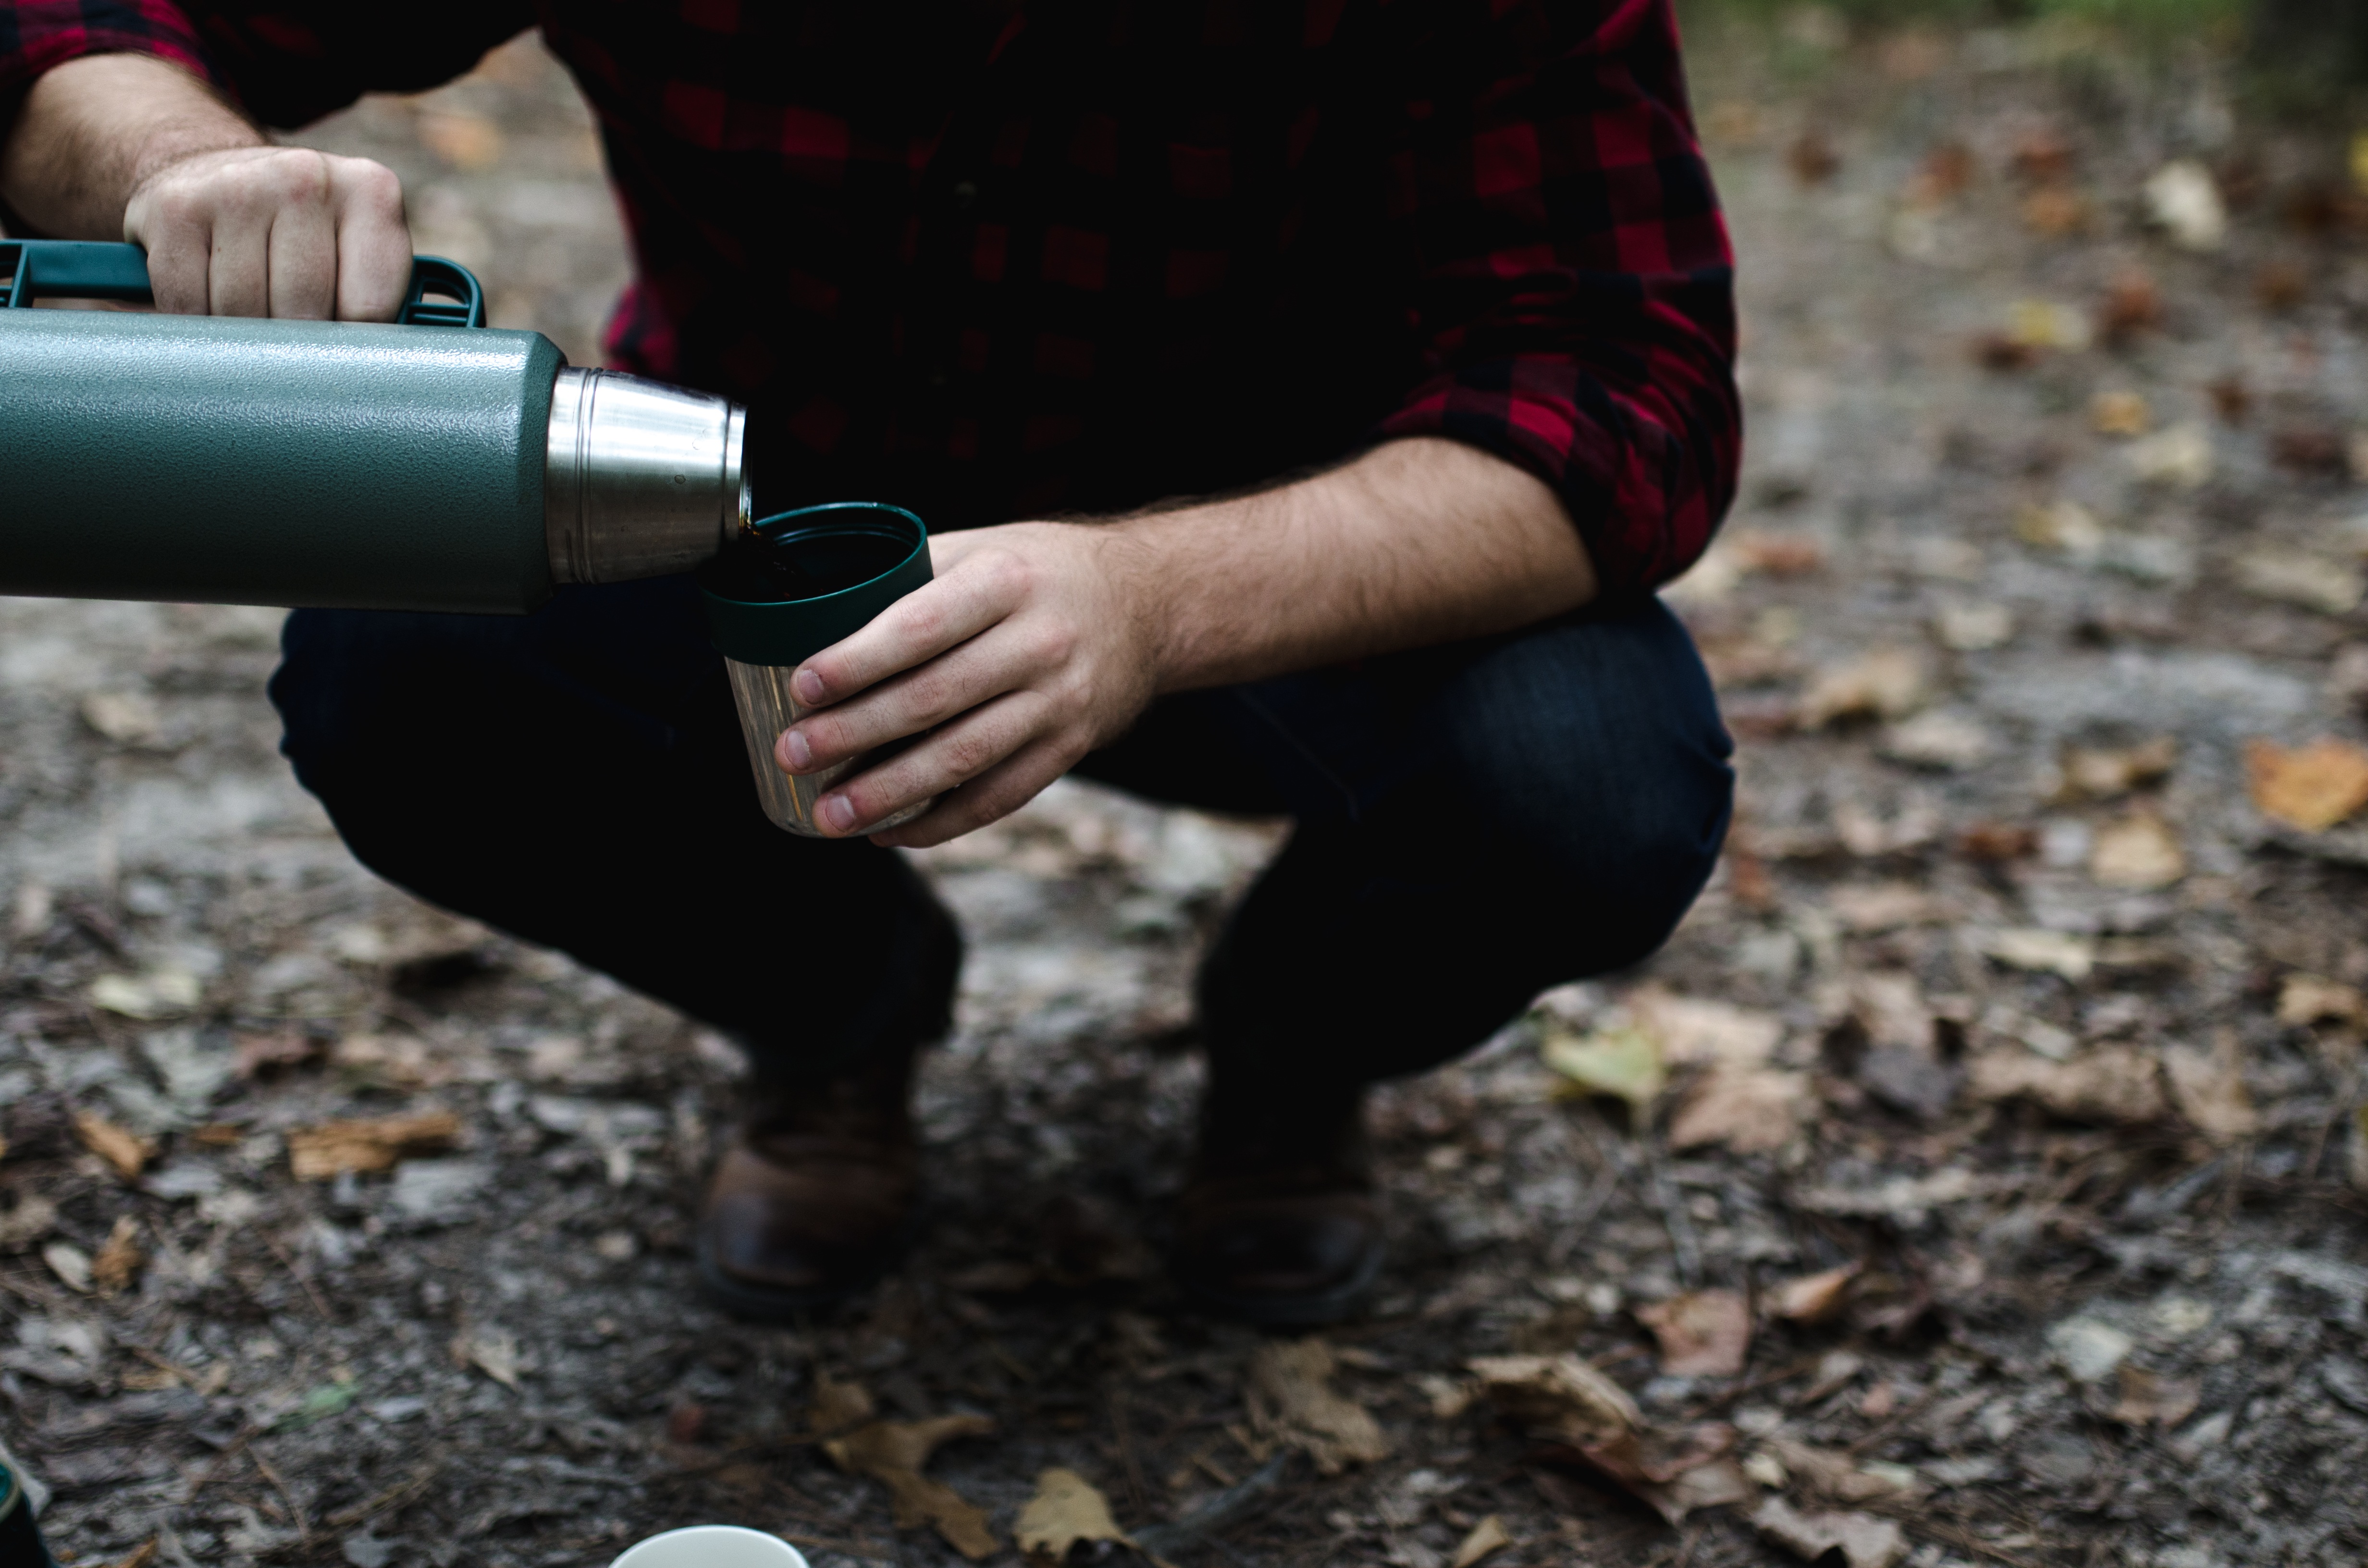
hand, man, water, person, leg, spring, soil, drink, camping, thirst, thermos